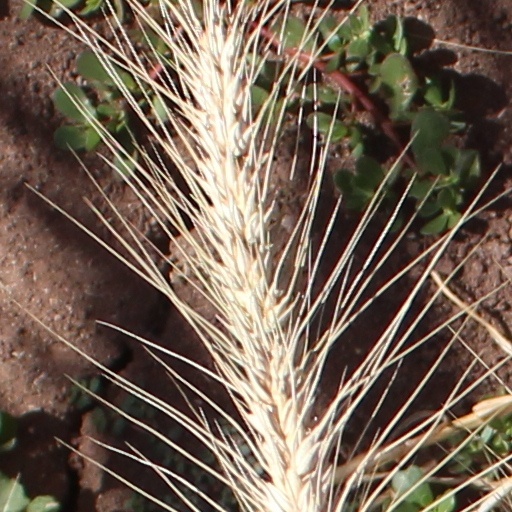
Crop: wheat